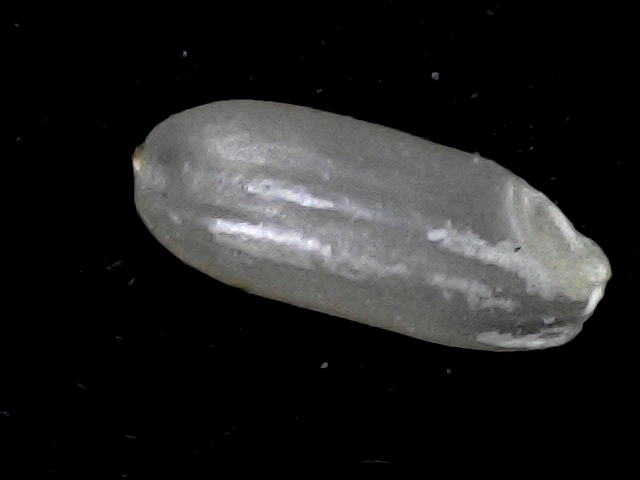
Rice variety: BR22